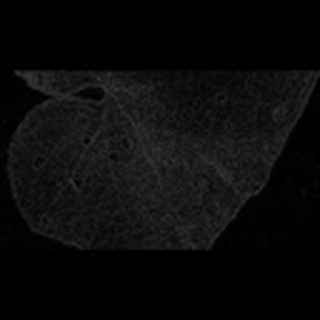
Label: cotton_target_spot